Assentoft

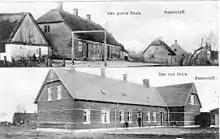
The schools from 1840 (top) and 1907 (bottom).

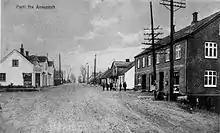
Storegade in ca. 1920, with Assentoft Co-operative Society's store nearest on the right.

In 1840, a new and larger school was built in the village. The decrepit church in Essenbæk Parish was torn down in the autumn of 1865, and on November 28, 1869, the consecration of a new Essenbæk Church in Assentoft occurred. At that time, the village was growing north of the highway.